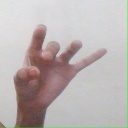
अक्षर: ओ